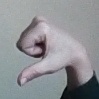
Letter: waw